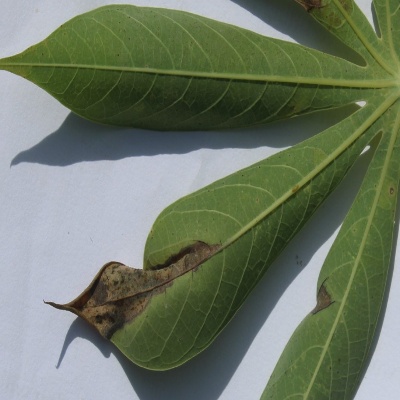
Crop: Cassava
Condition: bacterial blight